Union Turnpike express buses

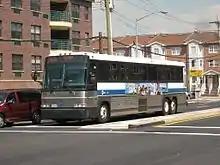
A 2005 Motor Coach D4500CL (3071) on the Midtown-bound QM1A in 2007, prior to the relabeling of the routes

In 1957, the New York City Board of Estimate received a proposal from Green Bus Lines for an express franchise between Fresh Meadows and 37th Street in Manhattan, running via the Long Island Expressway which was then under construction. The route would serve Kew Gardens Hills, Pomonok, Forest Hills, Rego Park, and Corona. This line was never created.